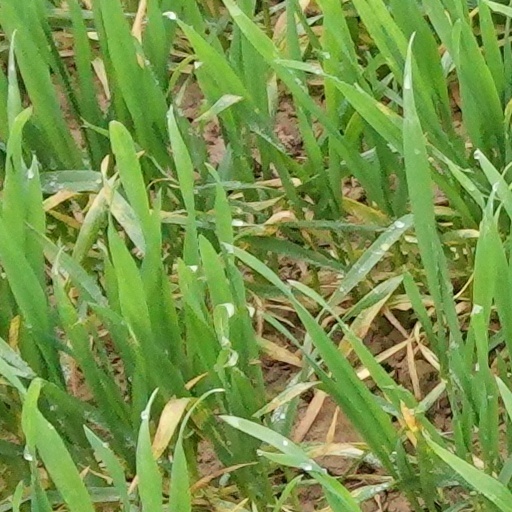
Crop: wheat